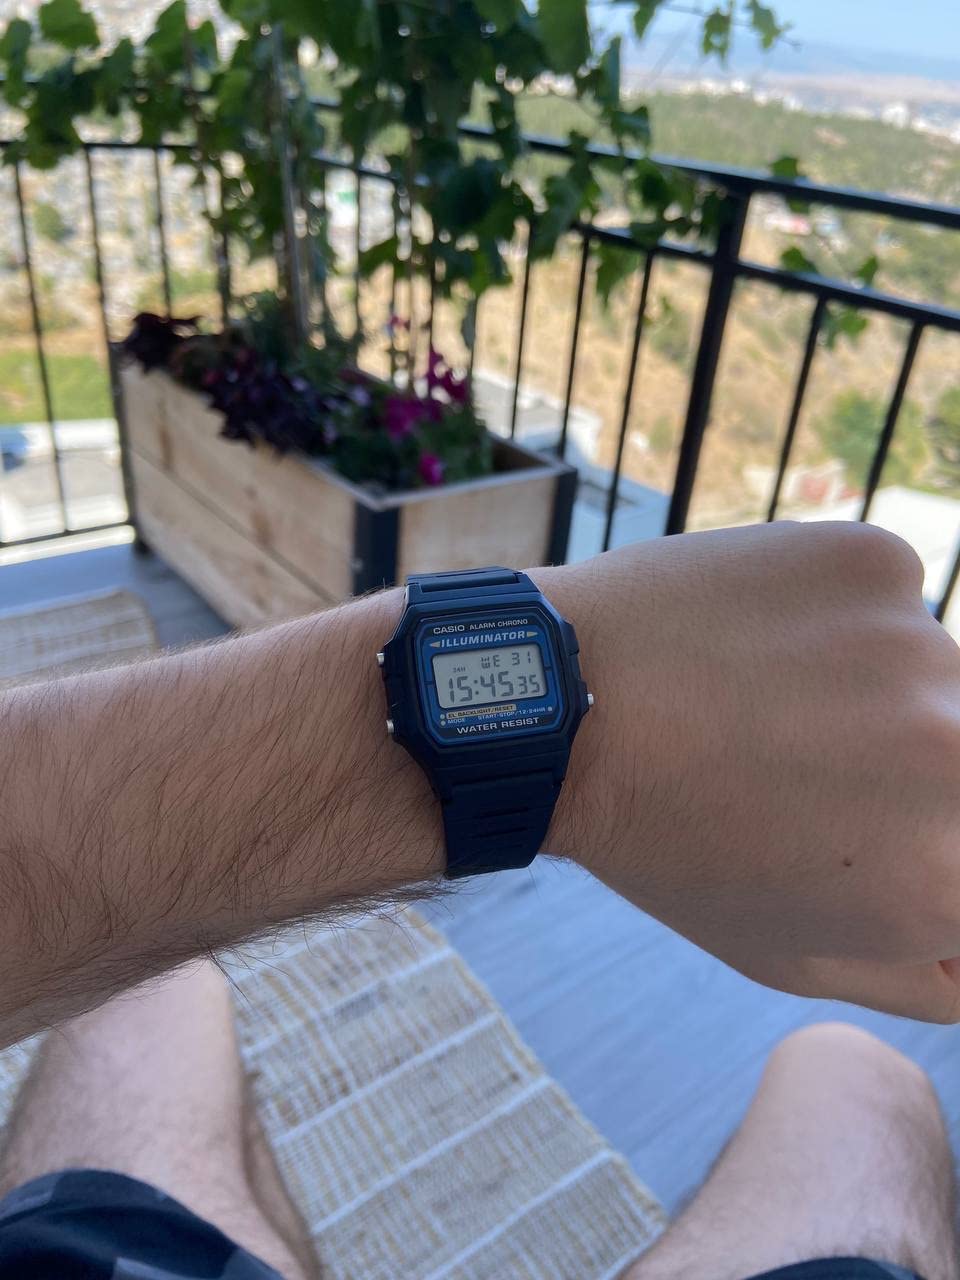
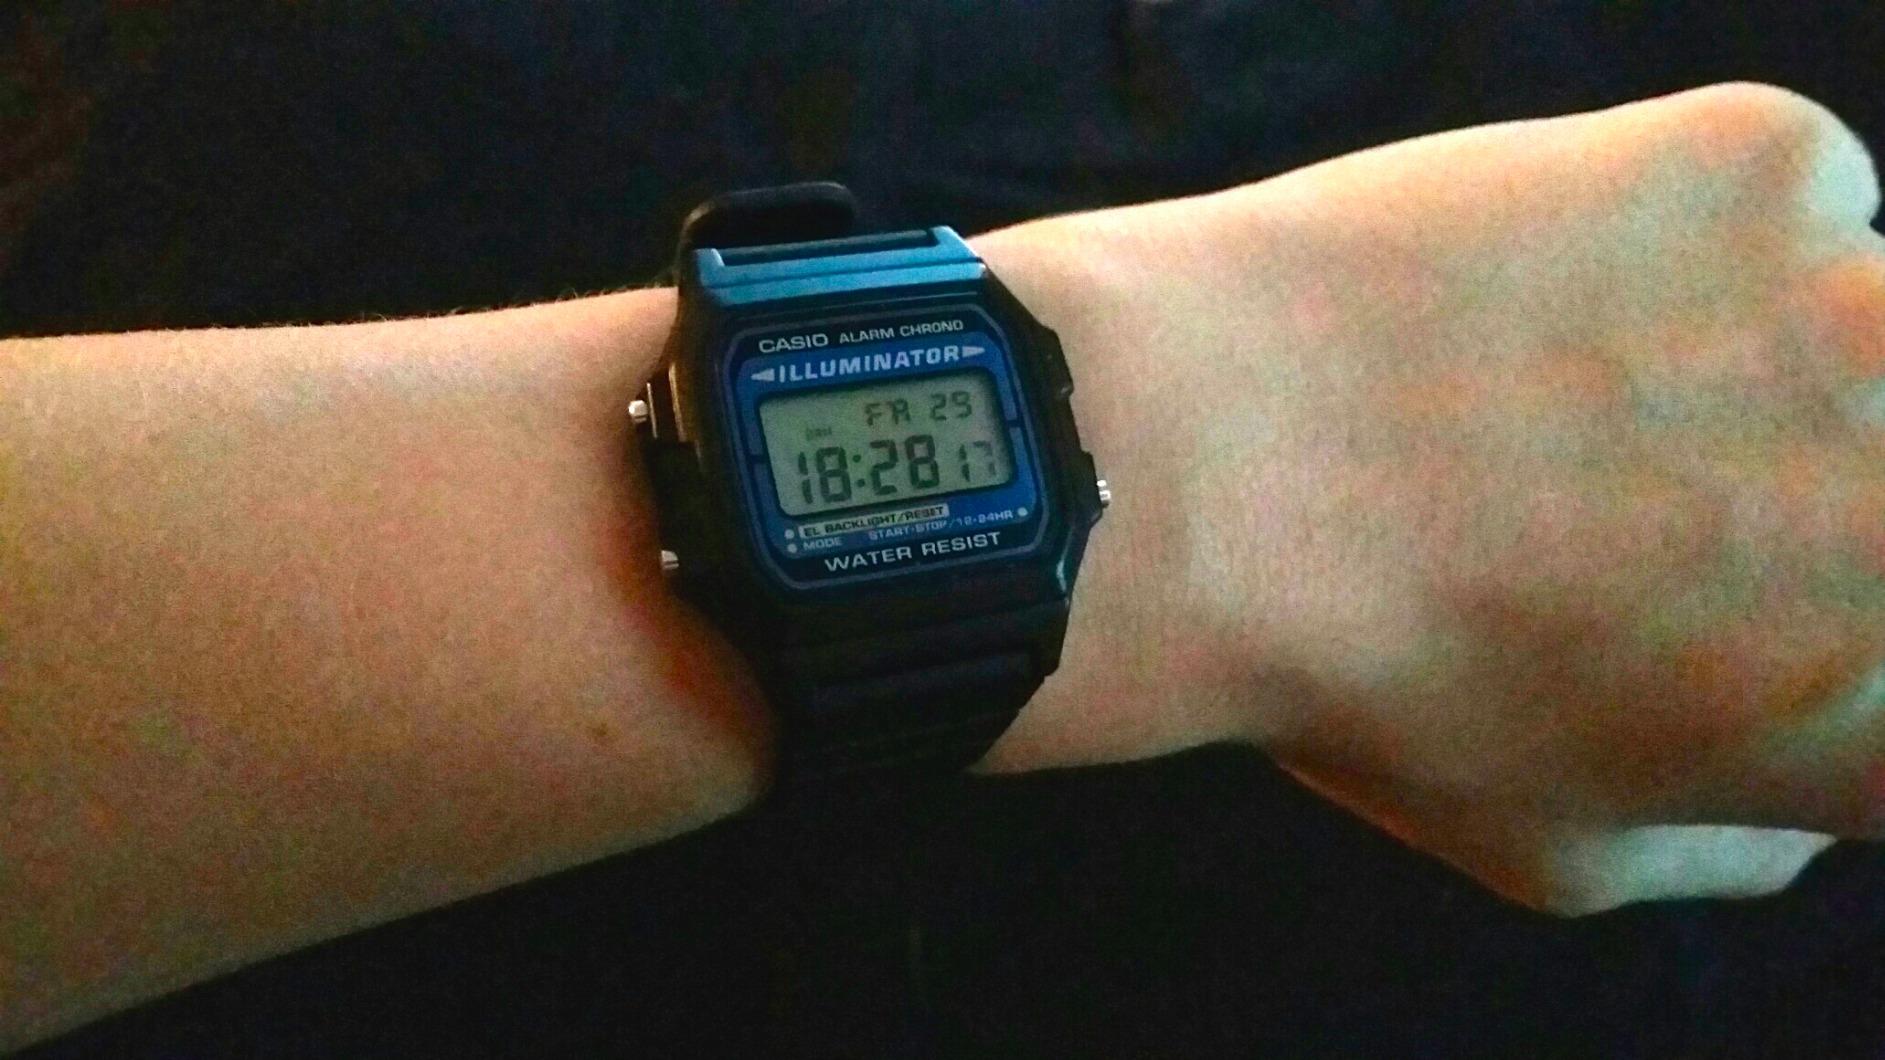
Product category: accessories_watch
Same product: yes